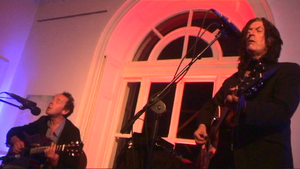
Tír na nÓg (de gauche à droite: Sonny Condell, Leo O'Kelly) interprétant ""Down in the City"" au Sirius Arts Centre de Cobh, Irlande le 21 août 2009."
Tír na nÓg est un groupe irlandais créé en 1969, composé de Leo O'Kelly et Sonny Condell. Leur musique se compose principalement de leurs propres chansons au mélange de sonorités issues de la musique celtique. Les arrangements sont généralement dotées d'un subtil jeu de guitare acoustique et d'harmonie du chant, ce qui n'est pas sans rappeler Nick Drake ou encore Simon and Garfunkel. Ils ont tourné dans de nombreux clubs folk anglais; joué en live à l'émission de radio de John Peel ; tourné sur la scène internationale en première partie de plusieurs groupes de rock légendaire tel que Jethro Tull, et réalisé trois albums studio entre 1971 et 1973.